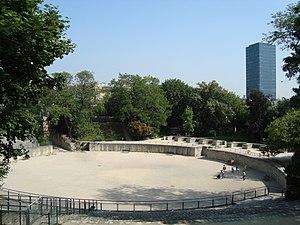
Les Arènes de Lutèce et la tour Zamansky du campus Jussieu
Alan Stivell a toujours alterné ses prestations entre Bretagne, France, Europe et à l'international. Sa pratique des langues bretonne, française et anglaise, son niveau musical et sa diversité d'approches lui permettent d'accéder à une reconnaissance à la fois locale et mondiale. En effet, ses racines bretonnes et celtiques et la modernité de sa musique, assez proche de celle des anglo-celtes, lui permettent de toucher le public étranger plus facilement que la plupart des chanteurs ou groupes francophones.
Les arènes de Lutèce, construites au Iᵉʳ siècle, sont un amphithéâtre gallo-romain situé à Paris. Il s'agit d'un complexe hybride, de type « amphithéâtre à scène » ou encore « amphithéâtre-théâtre », comportant à la fois une scène pour les représentations théâtrales et une arène pour les combats de gladiateurs et autres jeux de l'amphithéâtre.
Le Bagad Kemper est un bagad de la ville de Quimper dans le Finistère, en France. L'ensemble comporte aussi un groupe secondaire, le Bagad Glazik Kemper, ainsi qu'un bagad école, le Bagadig Kemper.